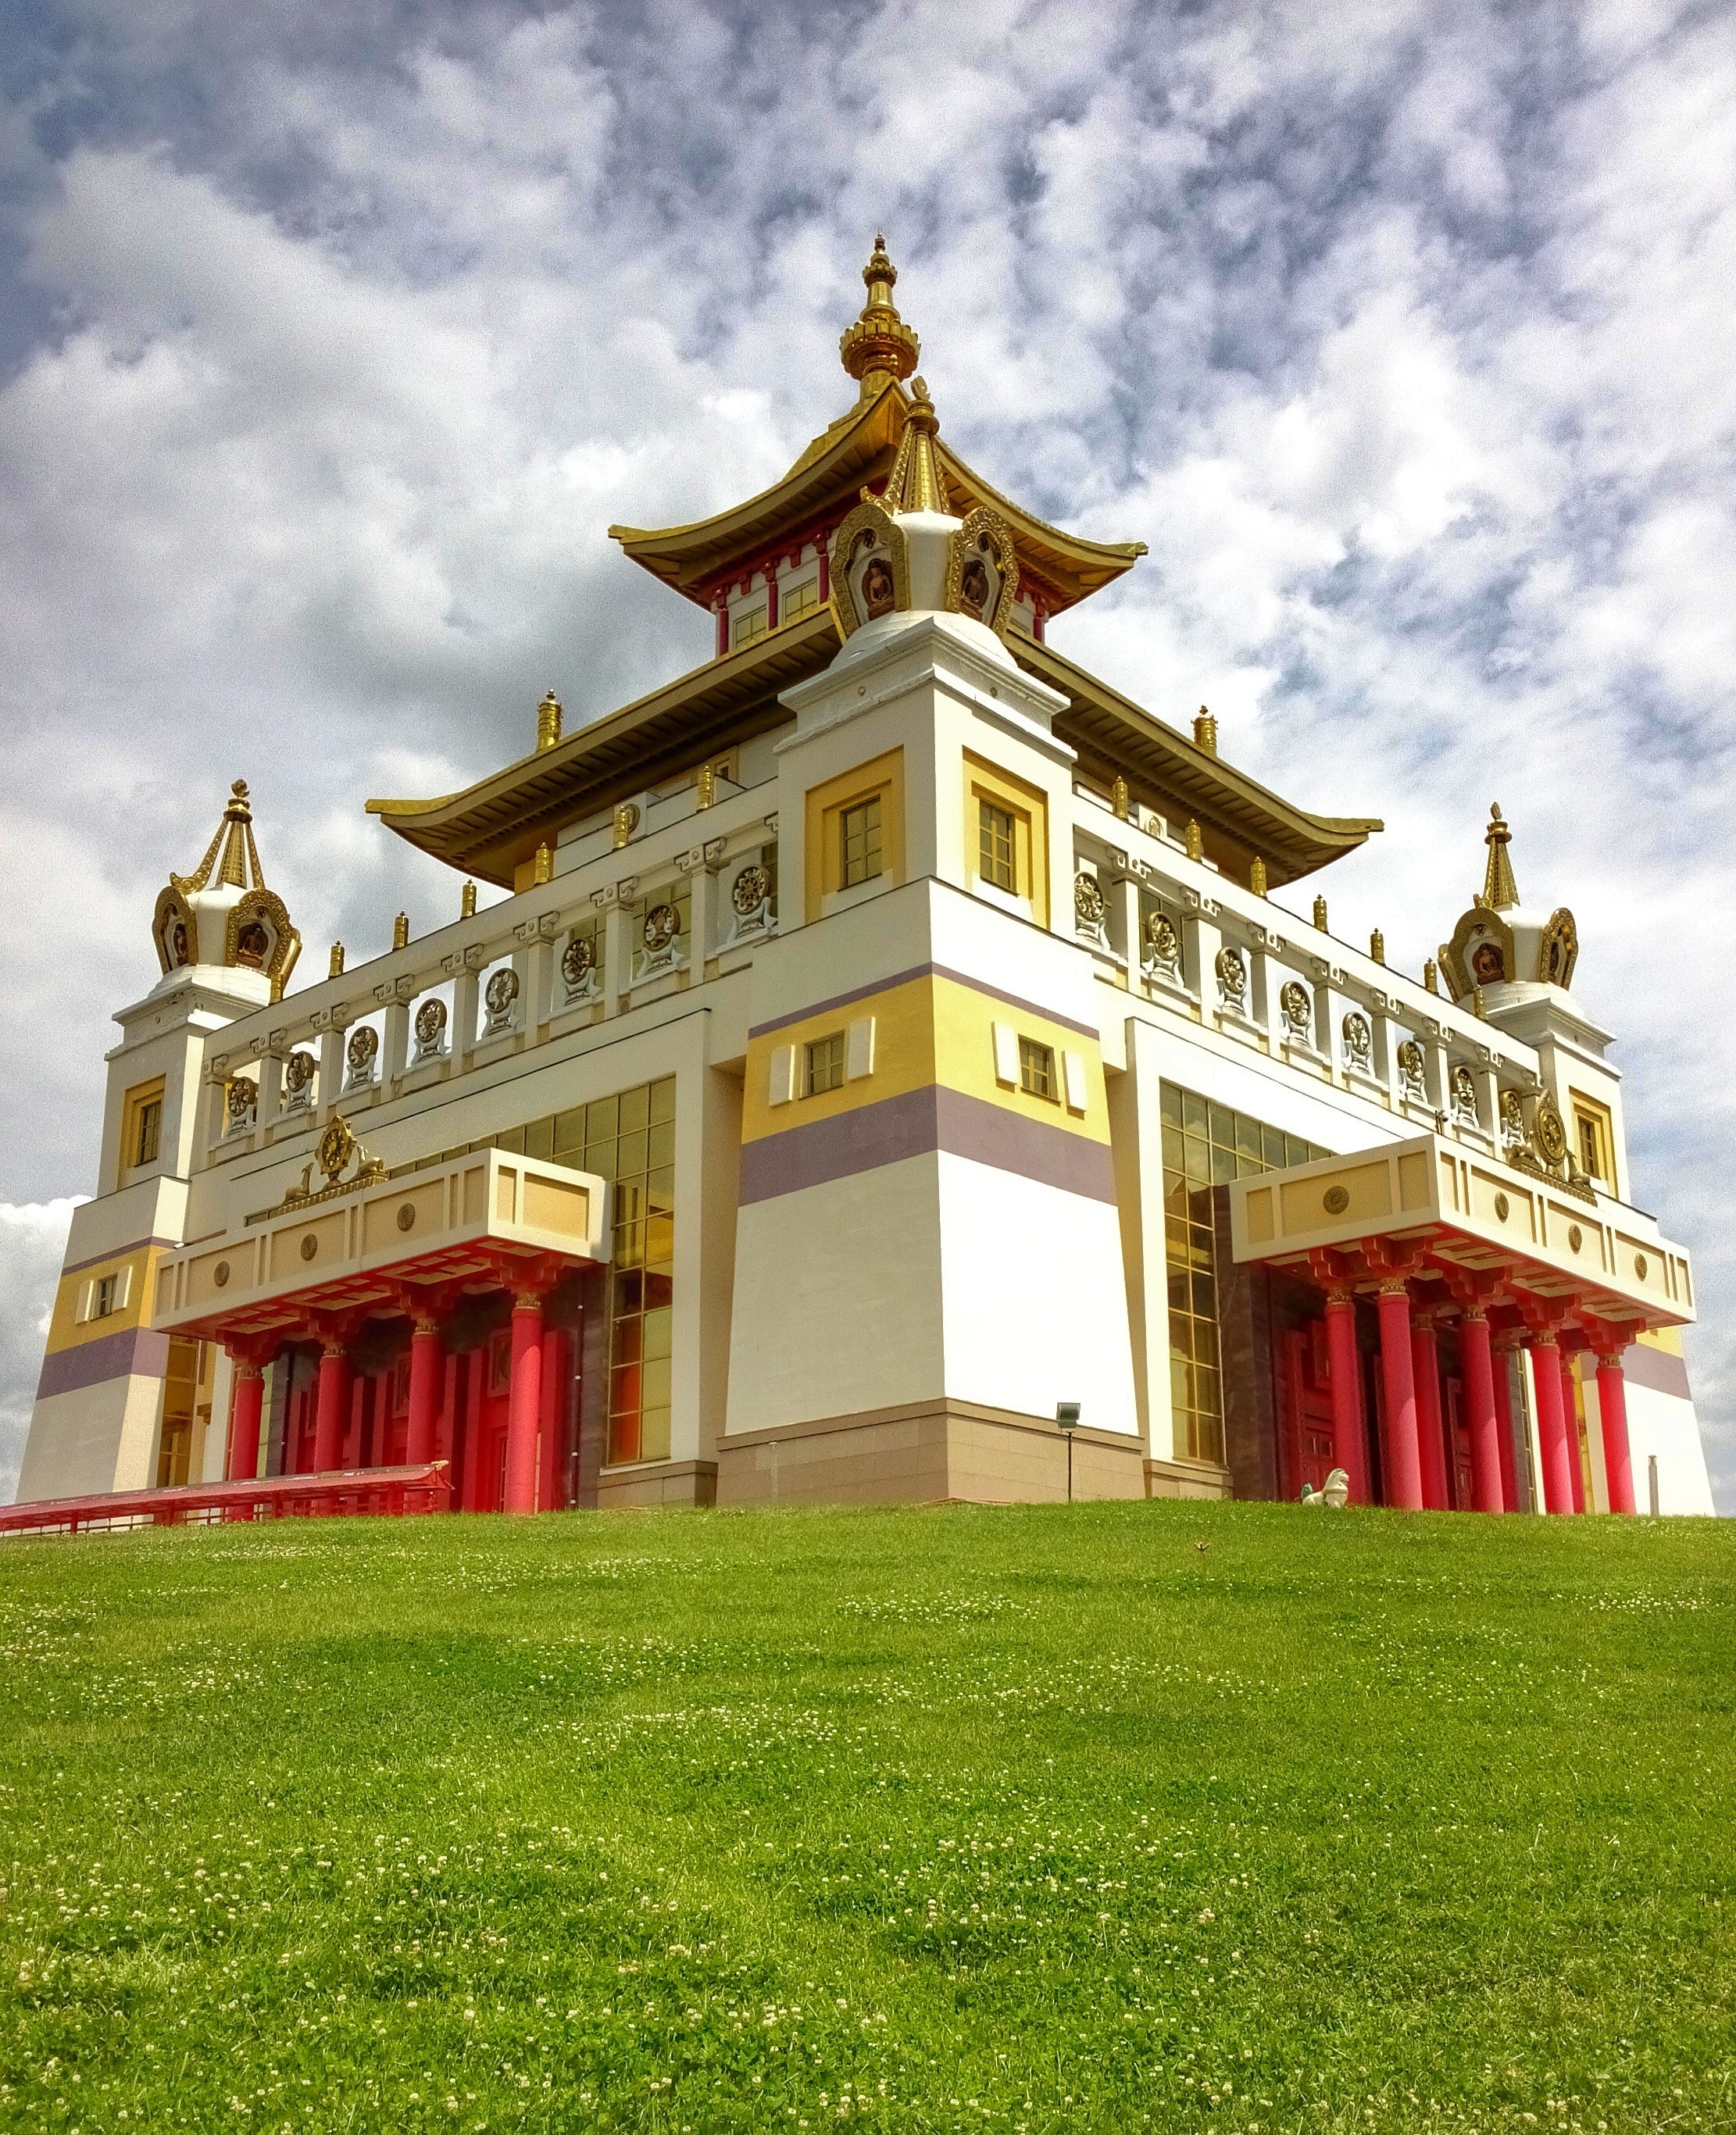
architecture, mansion, house, building, chateau, palace, tower, castle, landmark, facade, place of worship, temple, monastery, estate, stately home, historic site